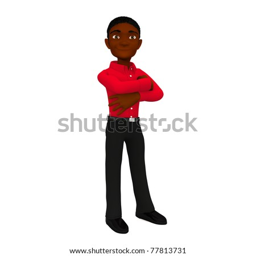
3d successful black business man - isolated over a white background